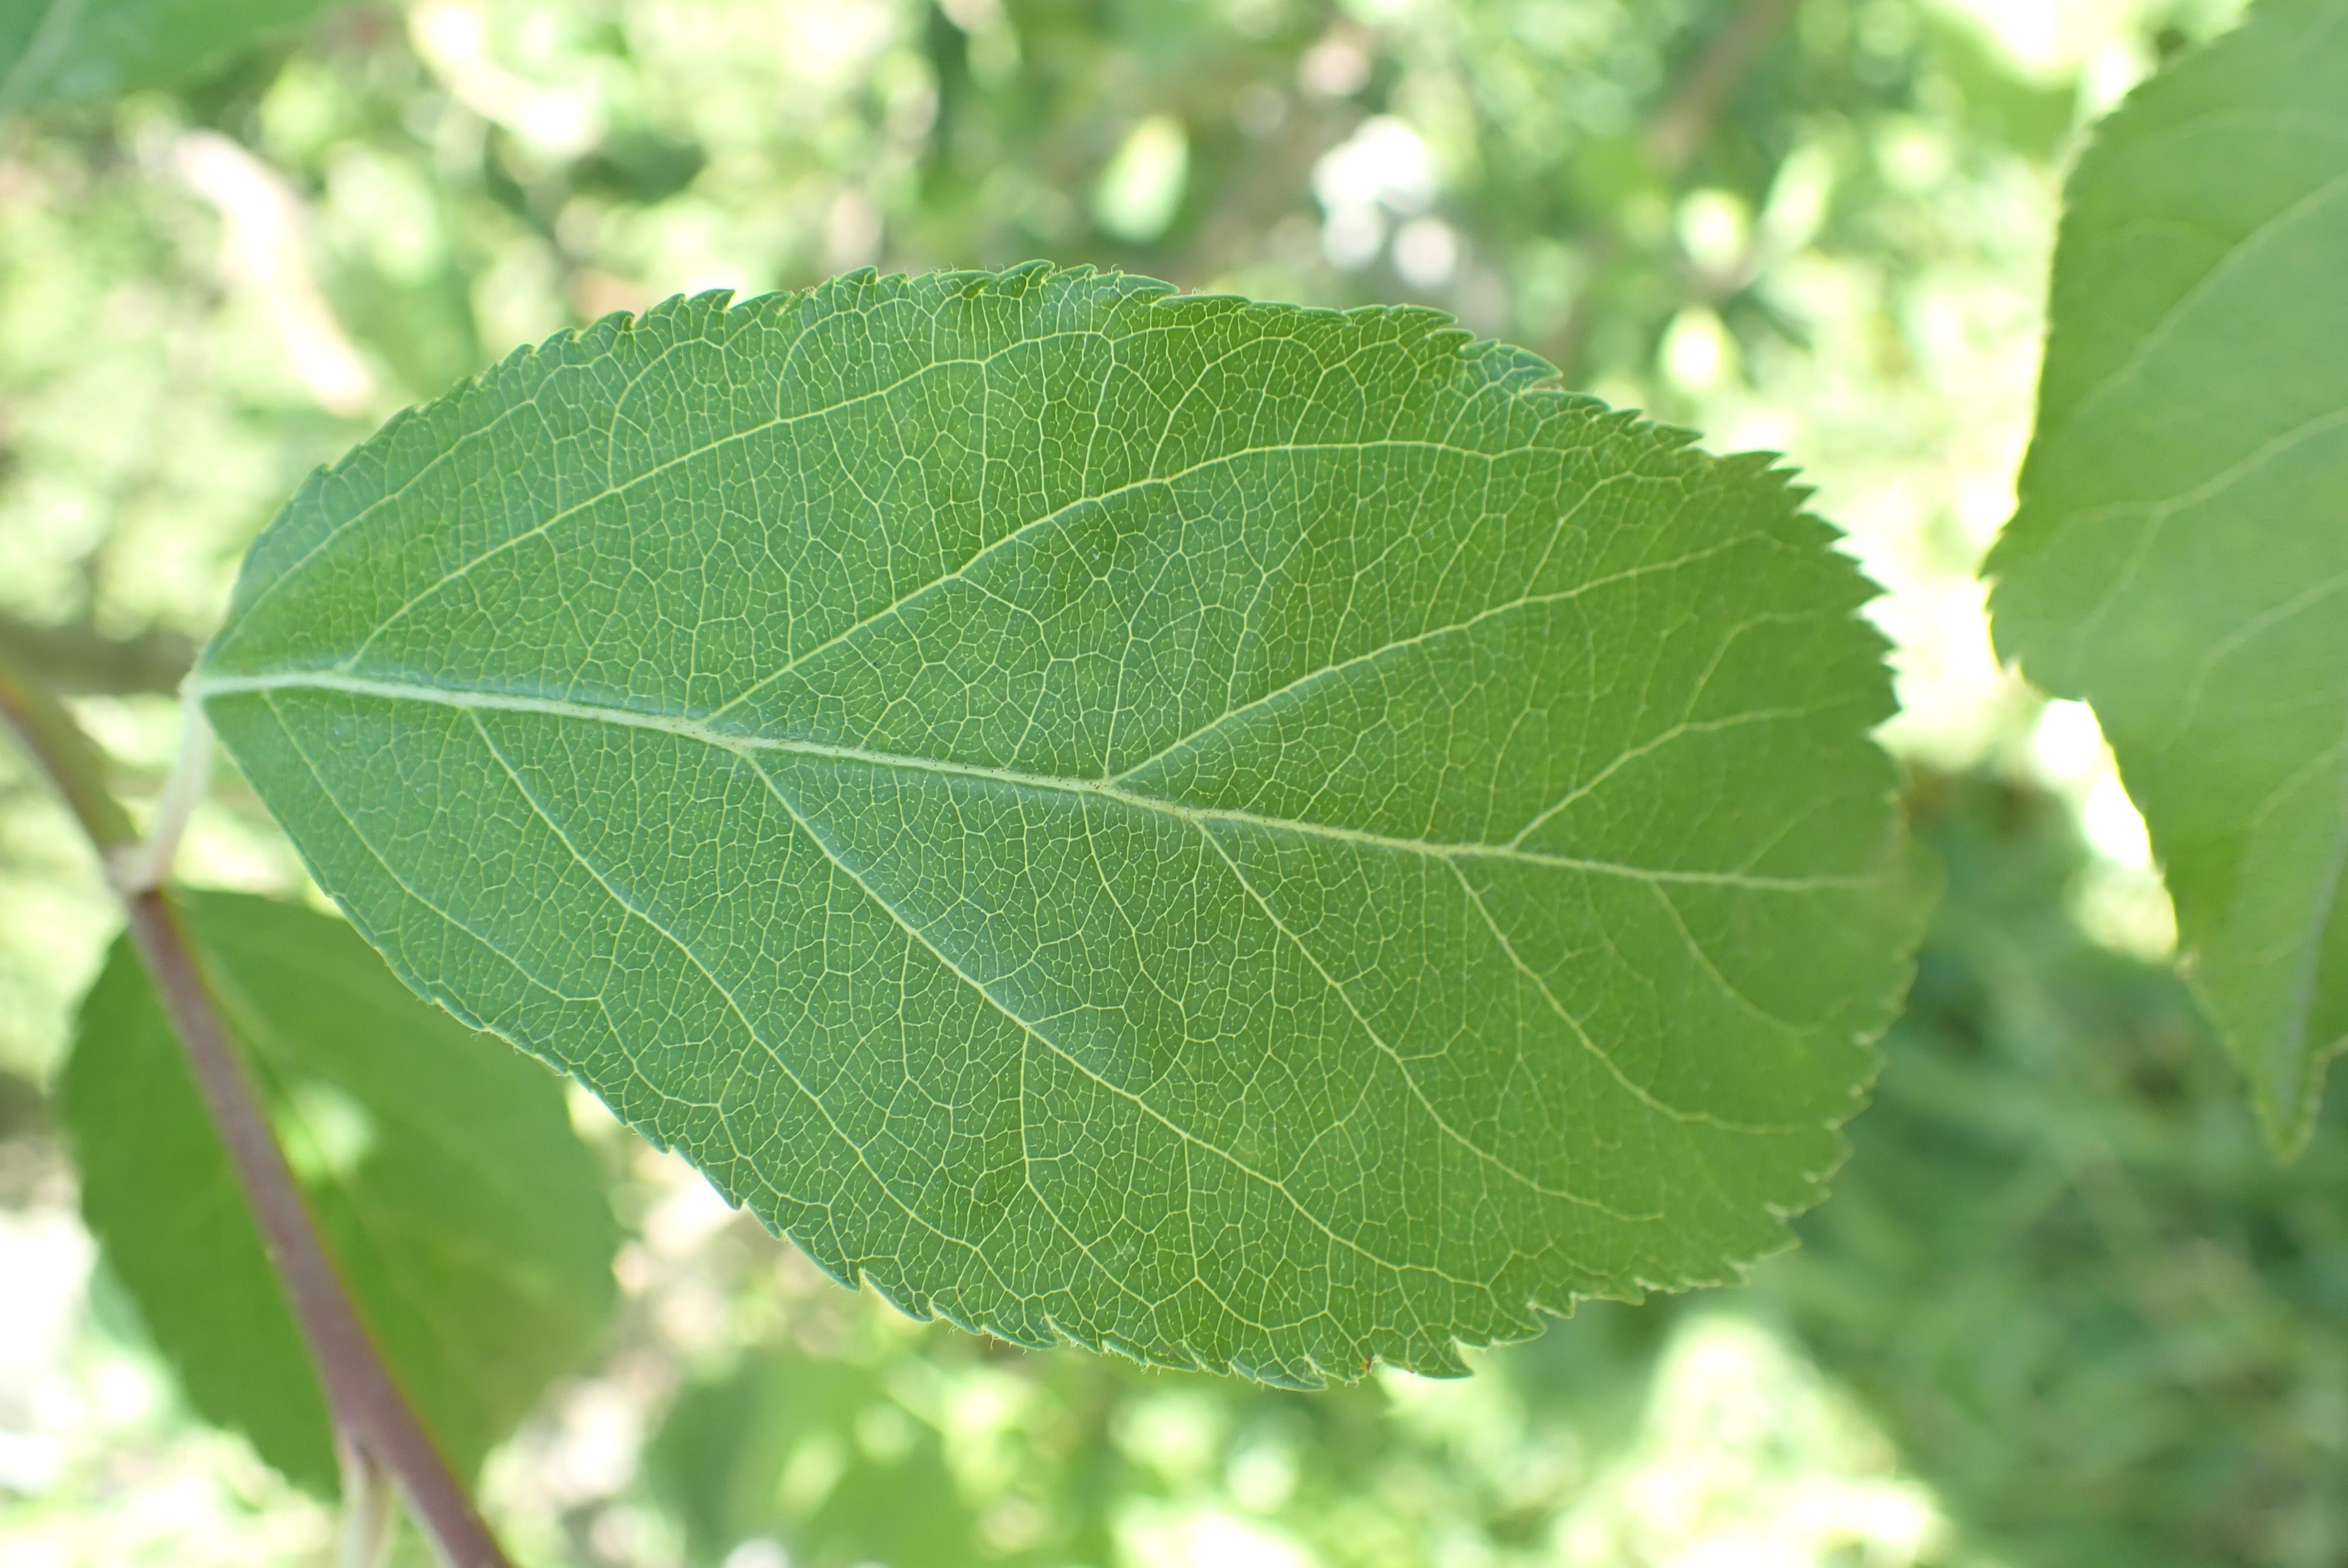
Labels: healthy